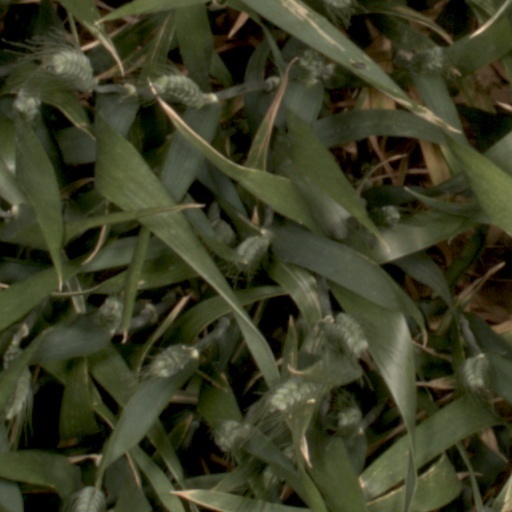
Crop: wheat